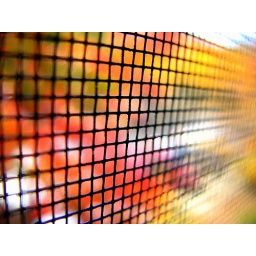
up close and personal with the screen from my living room window on a vibrant autumn day in georgia